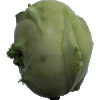
Label: Kohlrabi 1